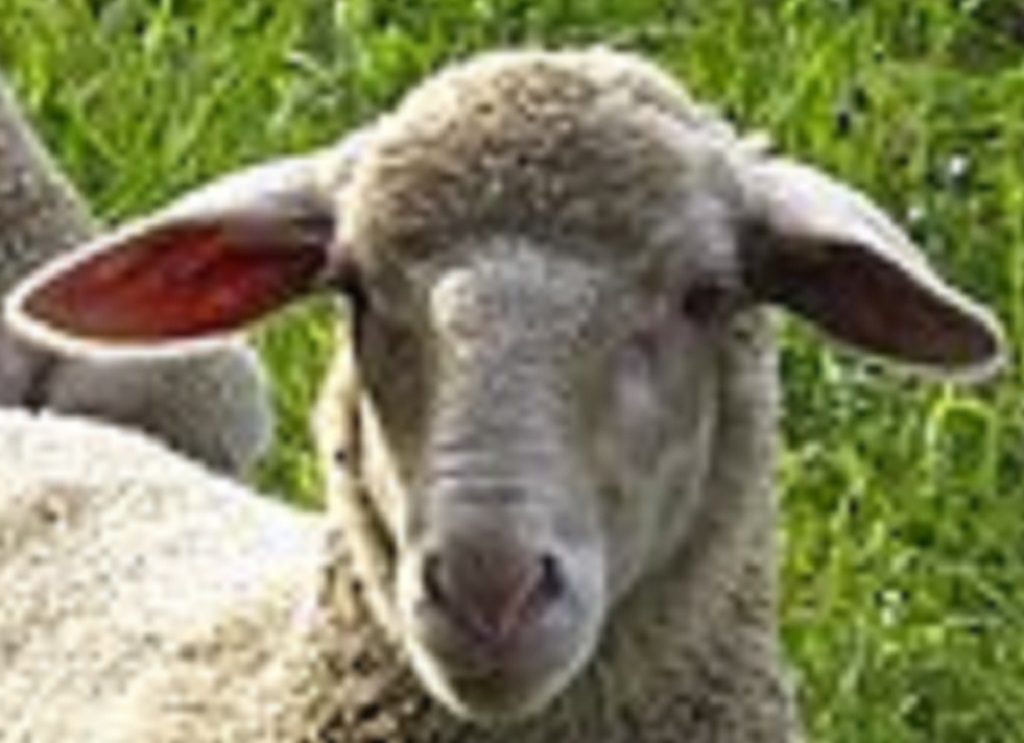
Label: no pain